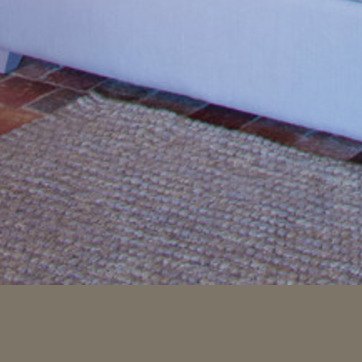
Material: carpet